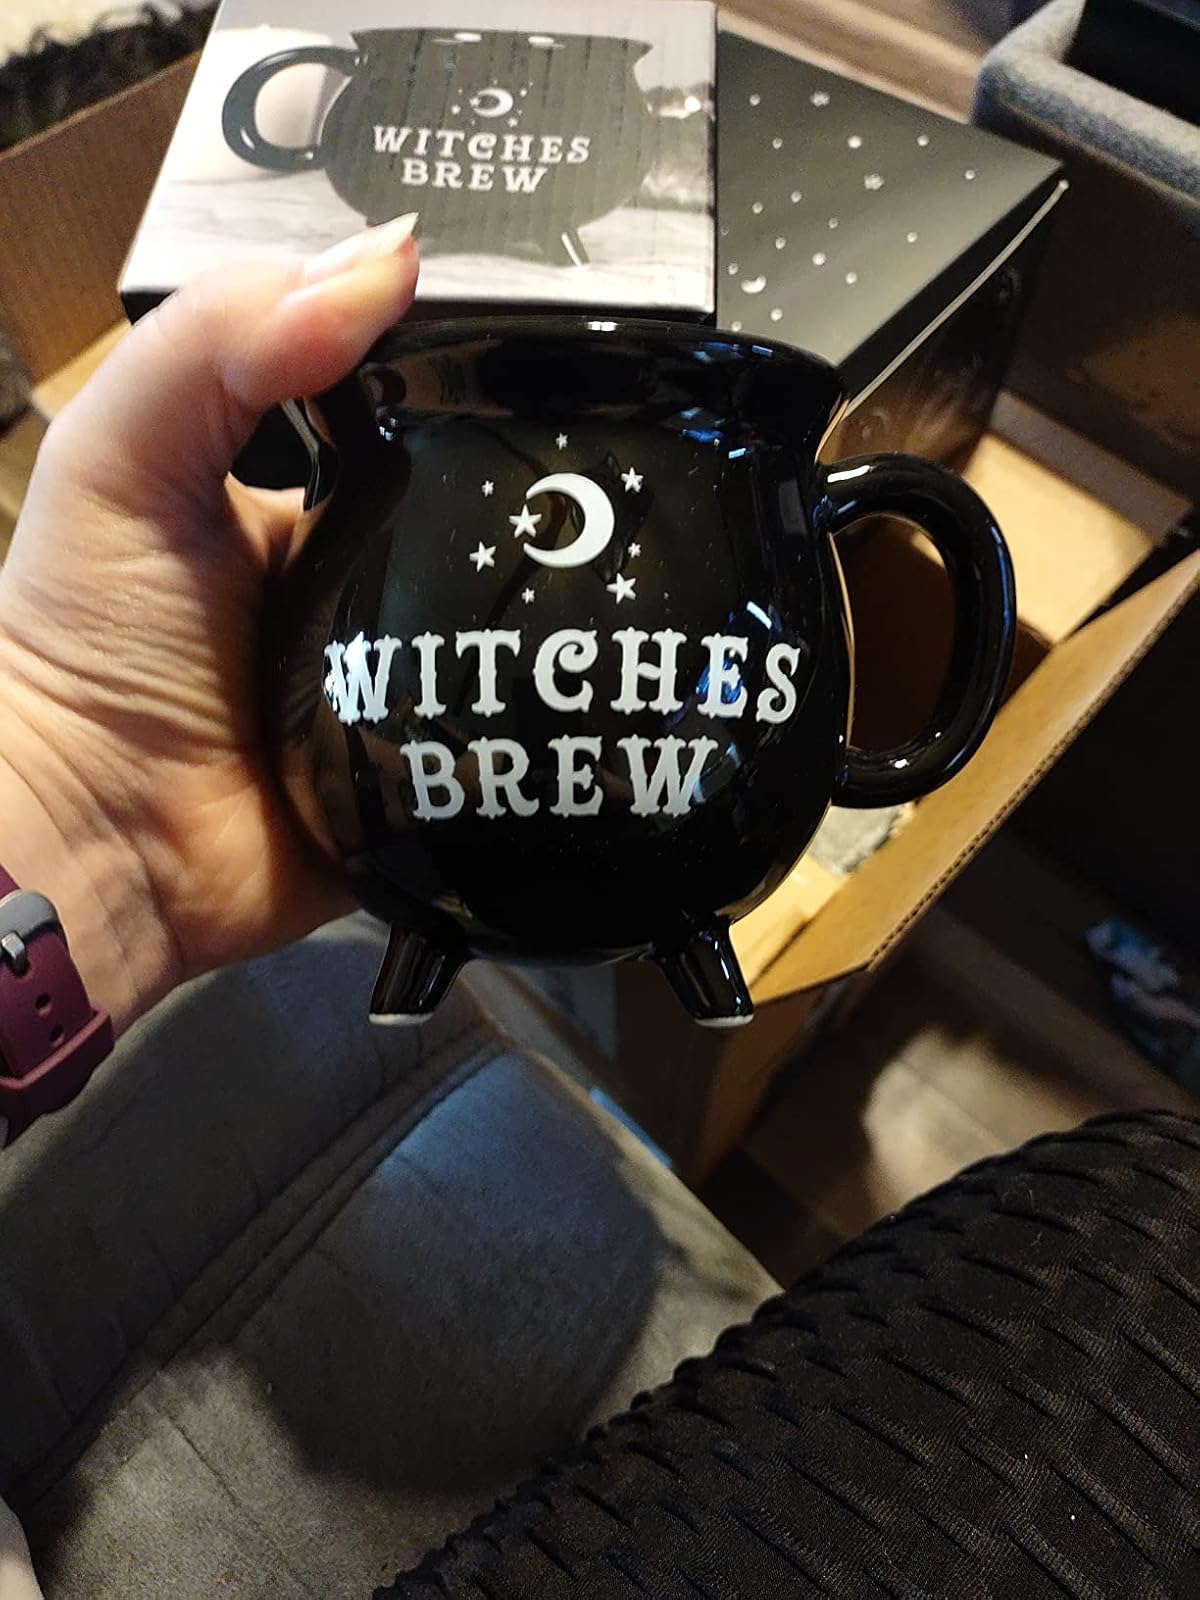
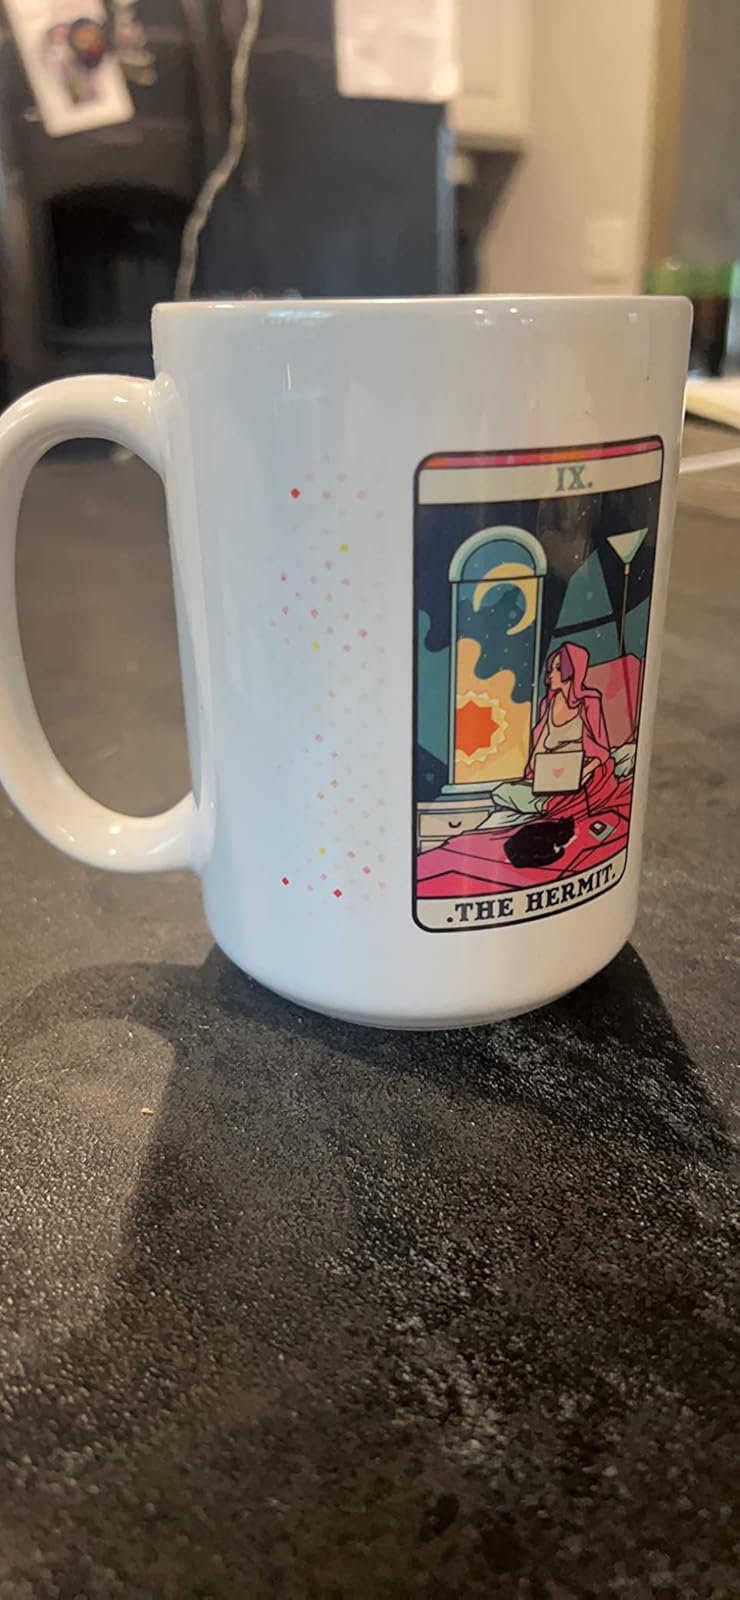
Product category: items_mug
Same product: no